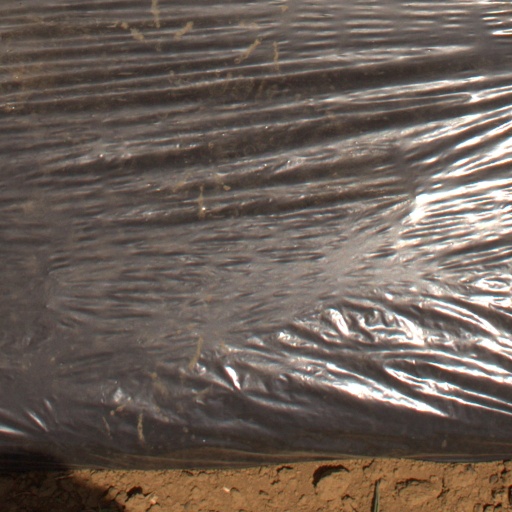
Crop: Jerusalem artichoke